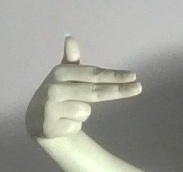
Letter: ghain